Earle Newton

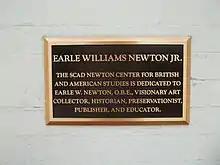
Newton Center Plaque

Newton died on May 24, 2006, in Ponte Vedra, Florida at the age of 89. Newton married his wife Josephine in 1937, and they had two children, Antoinette and Earle III.